Antonio Farnese

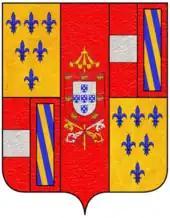
Arms of Antonio as Duke of Parma

As a prince he spent most of his time at the court of his cousin the Hereditary Prince of Modena, because his sister-in-law, Duchess Dorothea Sophia, banned masques and other merriments, distractions which Antonio revelled in. The castle of Sala, which he zealously enlarged and renovated, served as his Parmese residence. Here, Antonio threw lavish parties frequented by his favourite and mistress, the "domineering" Countess Margherita Bori Giusti.